Mining in Namibia

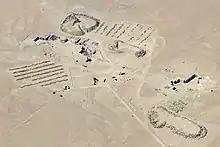
Granite mining near Walvis Bay

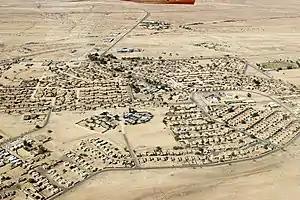
Uranium mining town Arandis

Namibia was the sixth ranked producer of uranium, producing about 8% of the world’s uranium in 2006. Due to the opening of the Langer Heinrich Uranium (LHU) mine in 2007, the country in 2009 had raised its share to nearly 10%, but when Uranium prices fell after the Fukushima incident production was reduced. In 2012, Namibia produced 7.1% of Uranium oxide, behind Kazakhstan, Canada, Australia, and Niger.